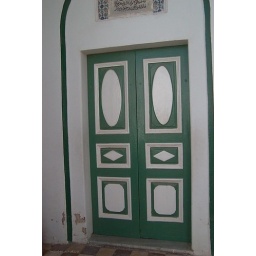
A collection of old and beautiful doors to some of the best houses in the Old City of Tripoli, Libya